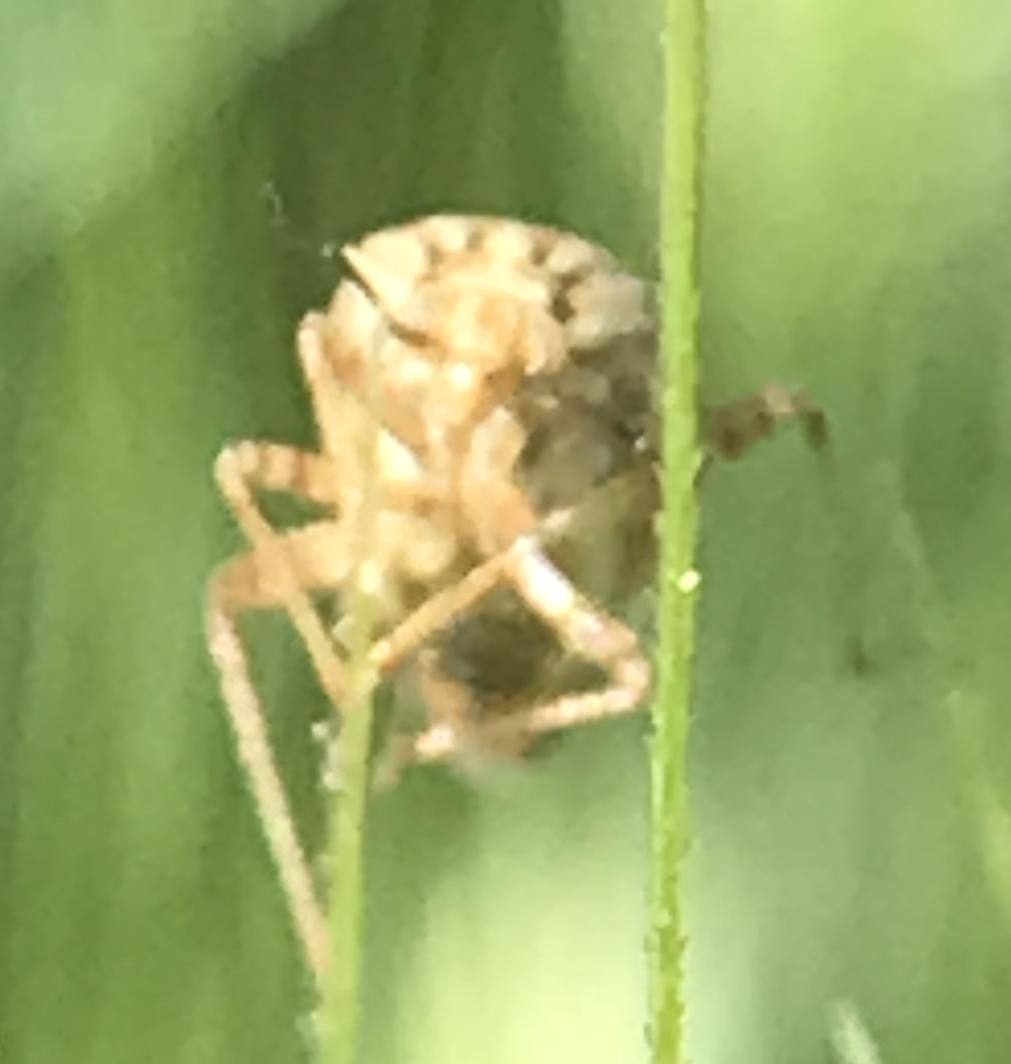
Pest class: lygus_bug